Austrian Ludwig Wittgenstein Society

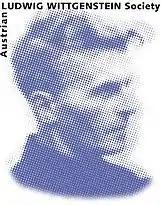

The Austrian Ludwig Wittgenstein Society was first established in 1974 to promote philosophical conferences, workshops, summer schools, and research that are inspired by the work of Ludwig Wittgenstein and the Vienna Circle. It is an international society, which also has a publication series.